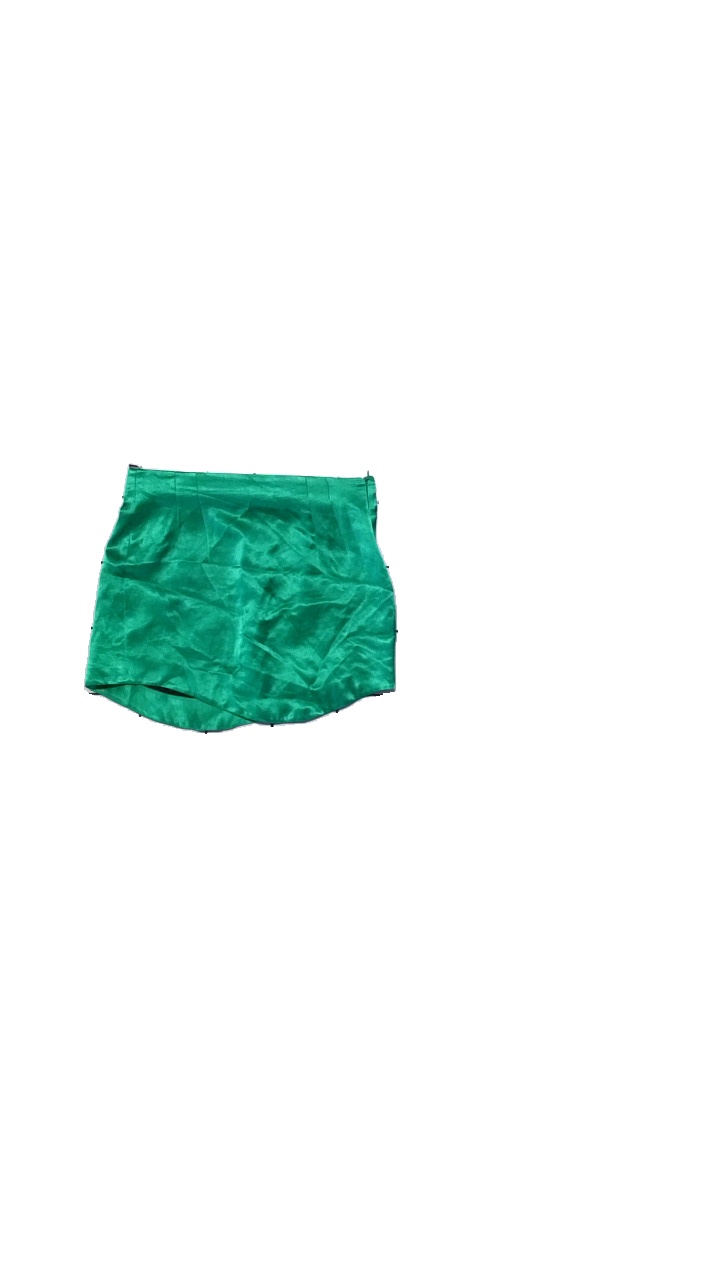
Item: Skirt (Ladies)
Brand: Zara
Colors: Green
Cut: Regular
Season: All
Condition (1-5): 4
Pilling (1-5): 4
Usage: Reuse
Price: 50-100